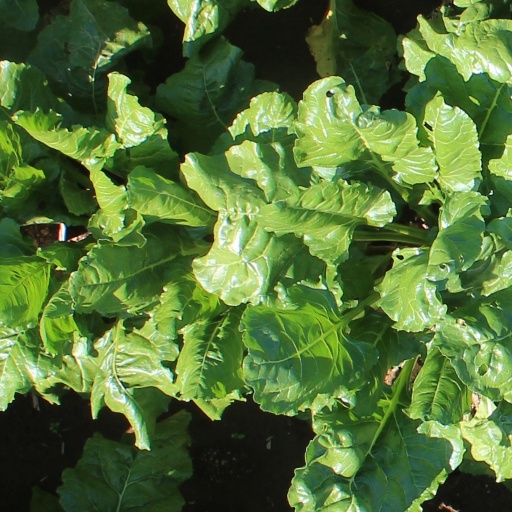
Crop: sugar beet